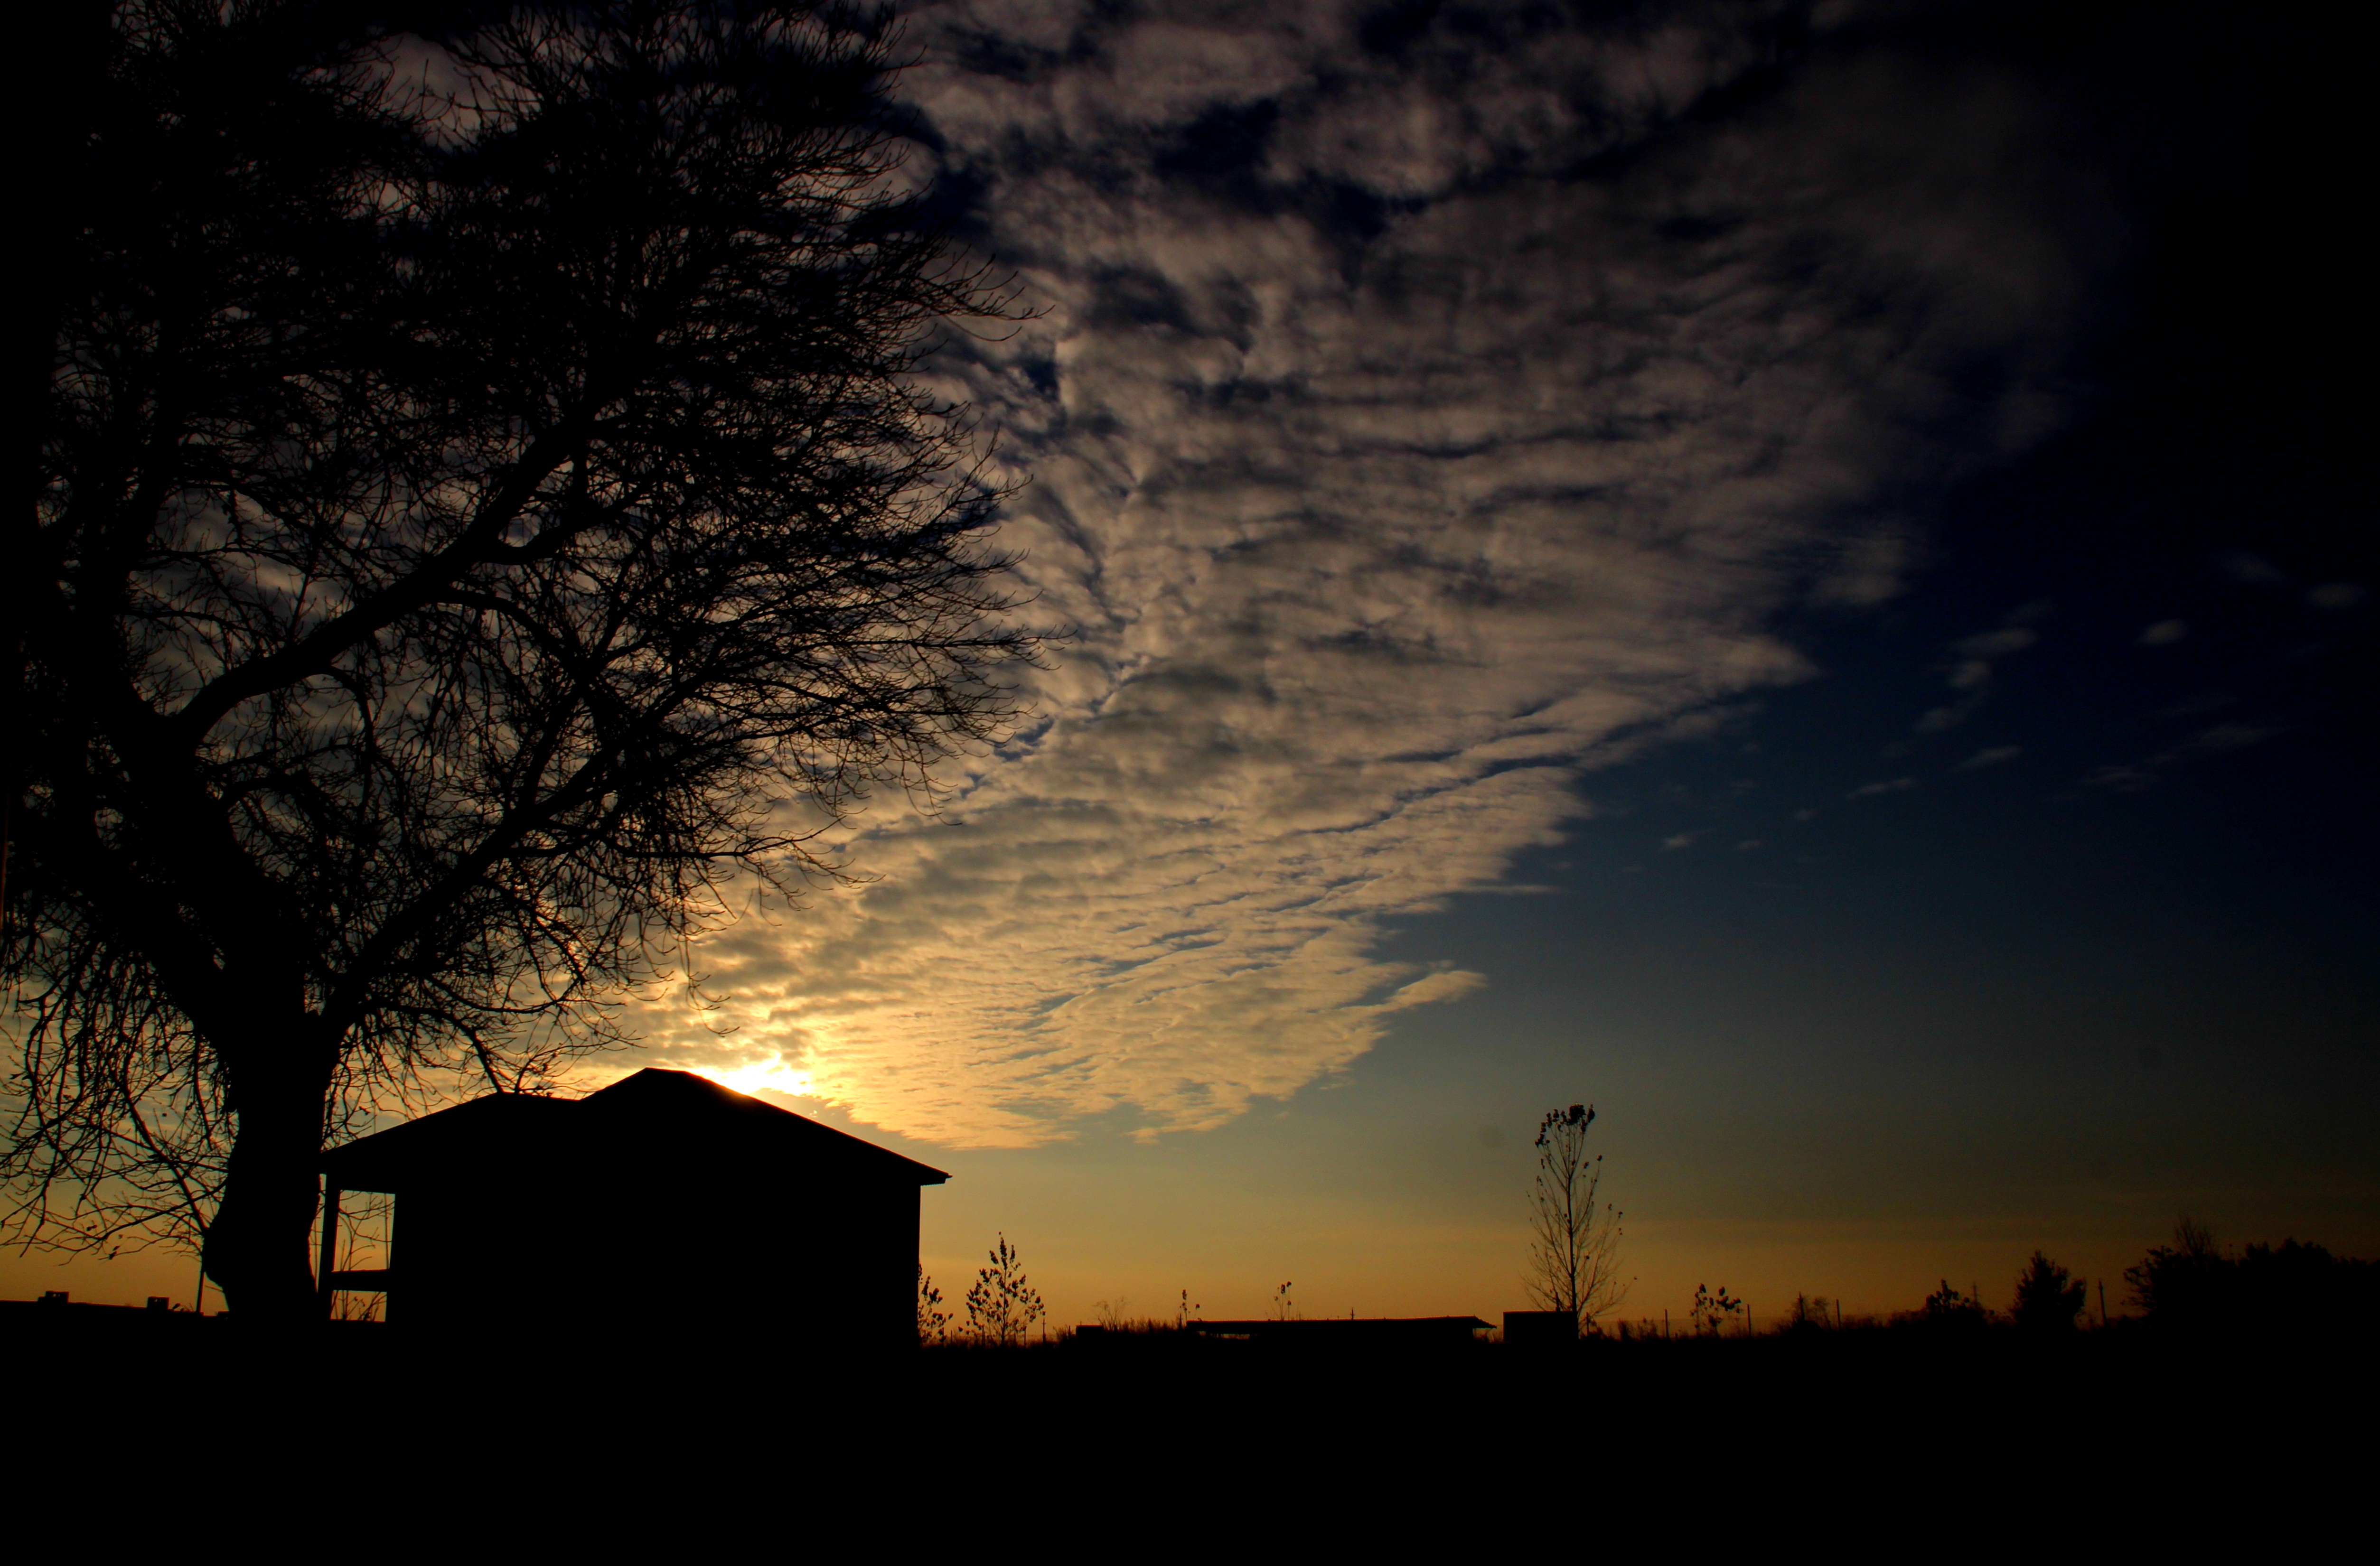
horizon, silhouette, light, cloud, sky, sun, sunrise, sunset, night, sunlight, morning, building, dawn, atmosphere, home, dusk, evening, darkness, in the evening, shadows, afterglow, atmospheric phenomenon